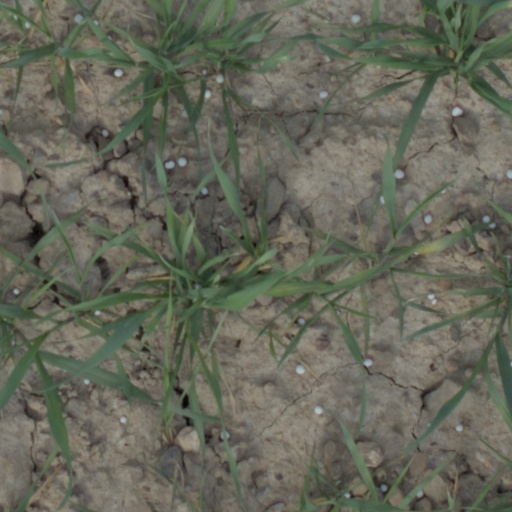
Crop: wheat